Aubagne

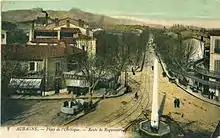
Place de l'Obelisque in 1914

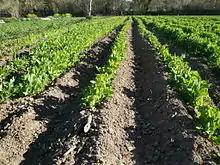
Field of peas

Agenda 21 sets the terms and conditions for sustainable development in Aubagne which includes providing free public transit, offering a recycling program, encouraging energy conservation and energy demand management, launching awareness campaigns in schools to promote sustainable development and eco-citizenship, and giving incentives for purchasing solar panels. More than 4,000 individual bins and 15,000 recycling bags are available to residents.